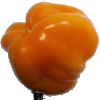
Label: yellow_pepper